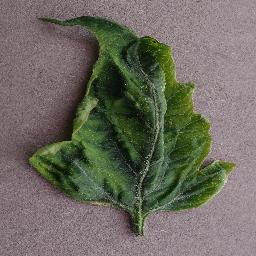
Label: Tomato___Tomato_Yellow_Leaf_Curl_Virus